Henry Eduard Legler

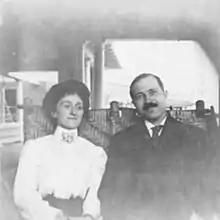
Henry Legler with Sarah Byrd Eskew

Henry Eduard Legler (June 22, 1861 – September 13, 1917) was an Italian American journalist, politician, and librarian. Born in Palermo, Sicily, Italy, His birth name was given as Enrico, Legler emigrated with his parents to the United States in 1869 and then settled in Milwaukee, Wisconsin in 1872. While in Wisconsin, Legler was a journalist. In 1889, Legler served in the Wisconsin State Assembly and was a Republican. From 1890 to 1894, Legler served as secretary of the Milwaukee School Board.